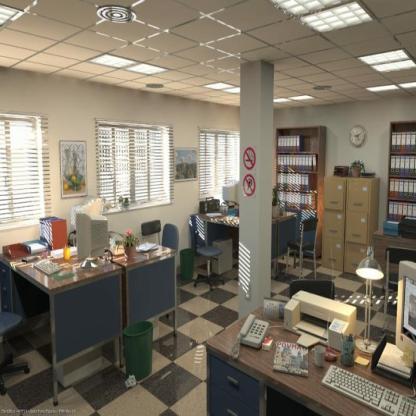
Scene: Indoor